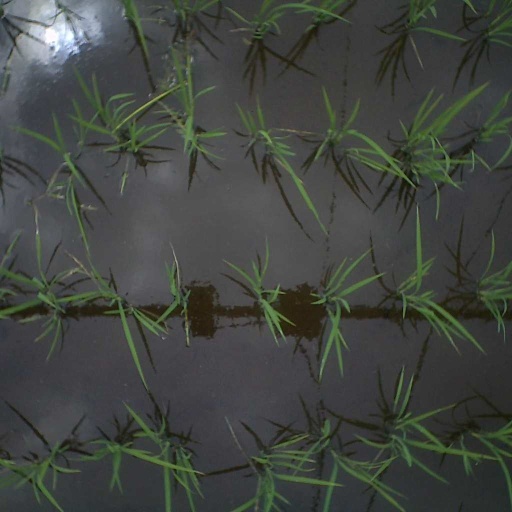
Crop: rice